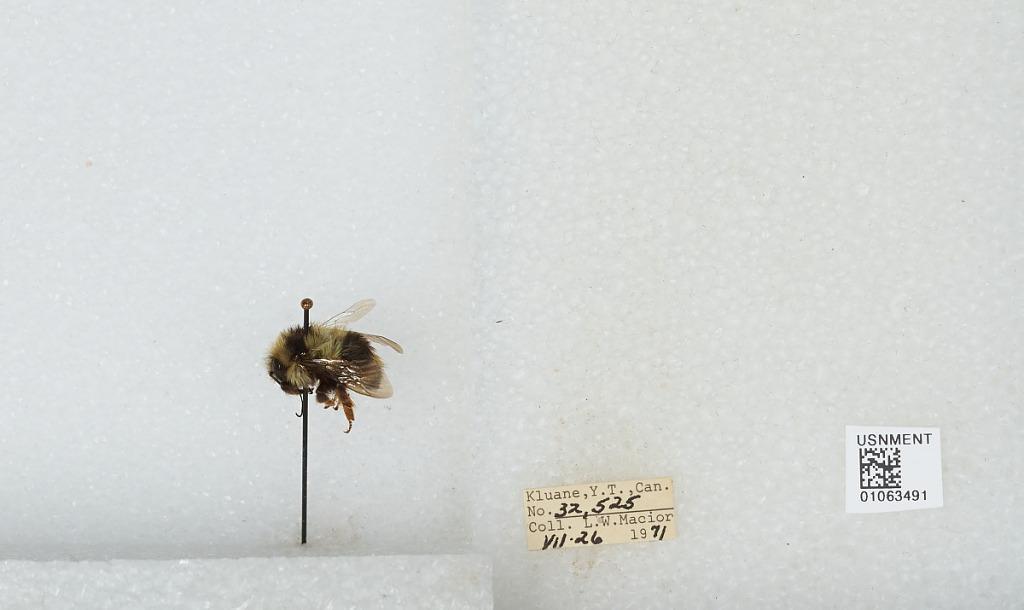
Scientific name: Bombus bifarius nearcticus
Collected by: L. Macior
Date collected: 1971-7-26
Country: Canada
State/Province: Yukon Territory
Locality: Kluane
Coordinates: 60.75, -139.5